Lunar Crater Radio Telescope

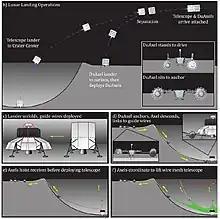
Concept of operations for building LCRT

The Lunar Crater Radio Telescope (LCRT) is a proposal by the NASA Institute for Advanced Concepts (NIAC) to create an ultra-long-wavelength (that is, wavelengths greater than 10 m, corresponding to frequencies below 30 MHz) radio telescope inside a lunar crater on the far side of the Moon.